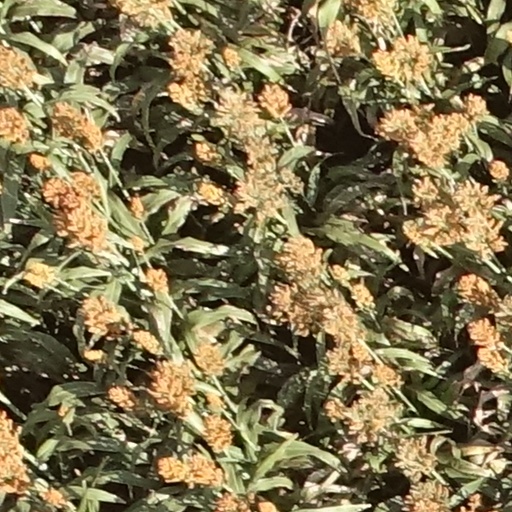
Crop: sorghum